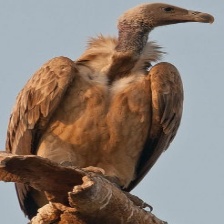
Species: INDIAN VULTURE
Scientific name: GYPS INDICUS
ImageNet parent category: vulture